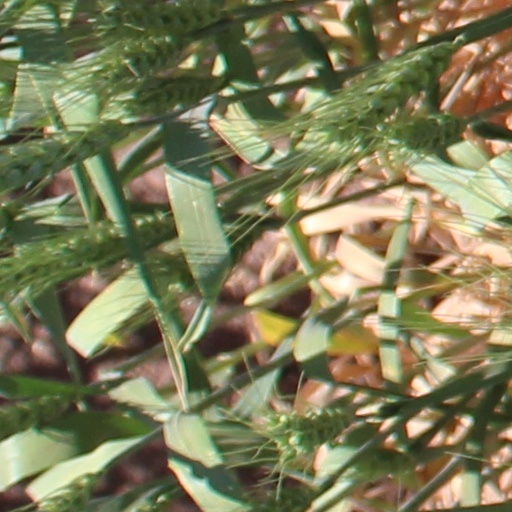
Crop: wheat